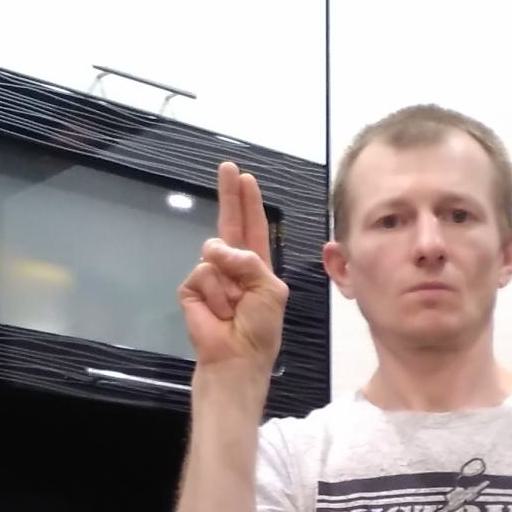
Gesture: two_up